Alexander O'Neal

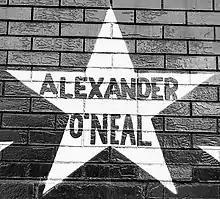
Star honoring Alexander O'Neal on the outside mural of the Minneapolis nightclub First Avenue

O'Neal was honored with a star on the outside mural of the Minneapolis nightclub First Avenue, recognizing performers that have played sold-out shows or have otherwise demonstrated a major contribution to the culture at the iconic venue. Receiving a star "might be the most prestigious public honor an artist can receive in Minneapolis," according to journalist Steve Marsh.